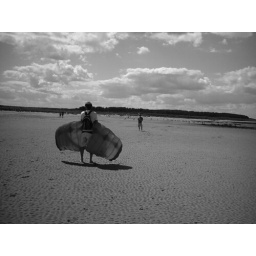
preparing to launch a large kite on the beach near the Fidra lighthouse